Pet travel

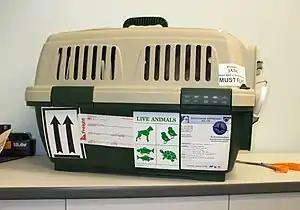
A cat pet carrier, IATA regulated for air travel

Pet travel is the process of traveling with or transporting pets. Pet carriers like cat carriers and dog crates confine and protect pets during travel.